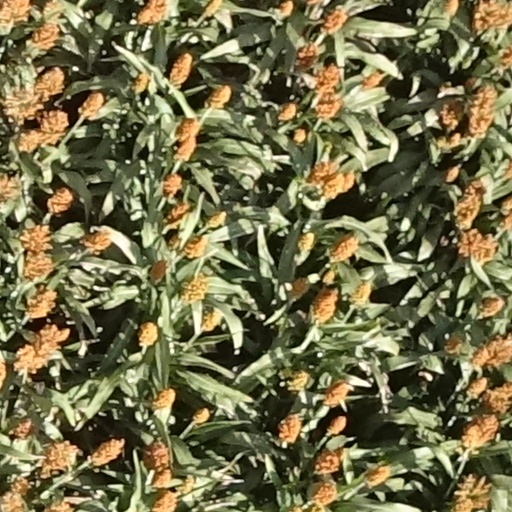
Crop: sorghum